Answer in natural language. Considering the relative positions, where is Window with respect to Doorway? Choose between the following options: right or left
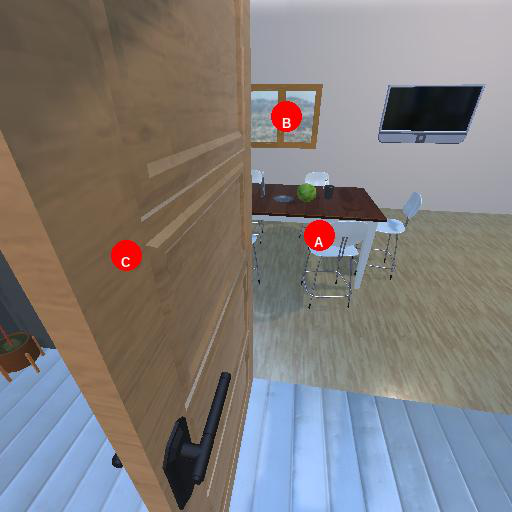
<answer>left</answer>